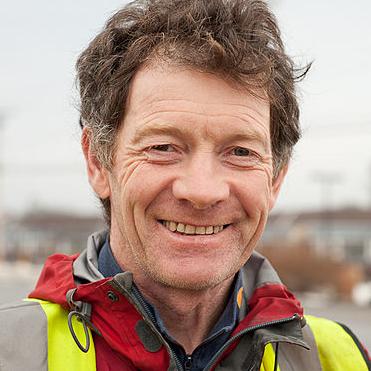
Age: 53